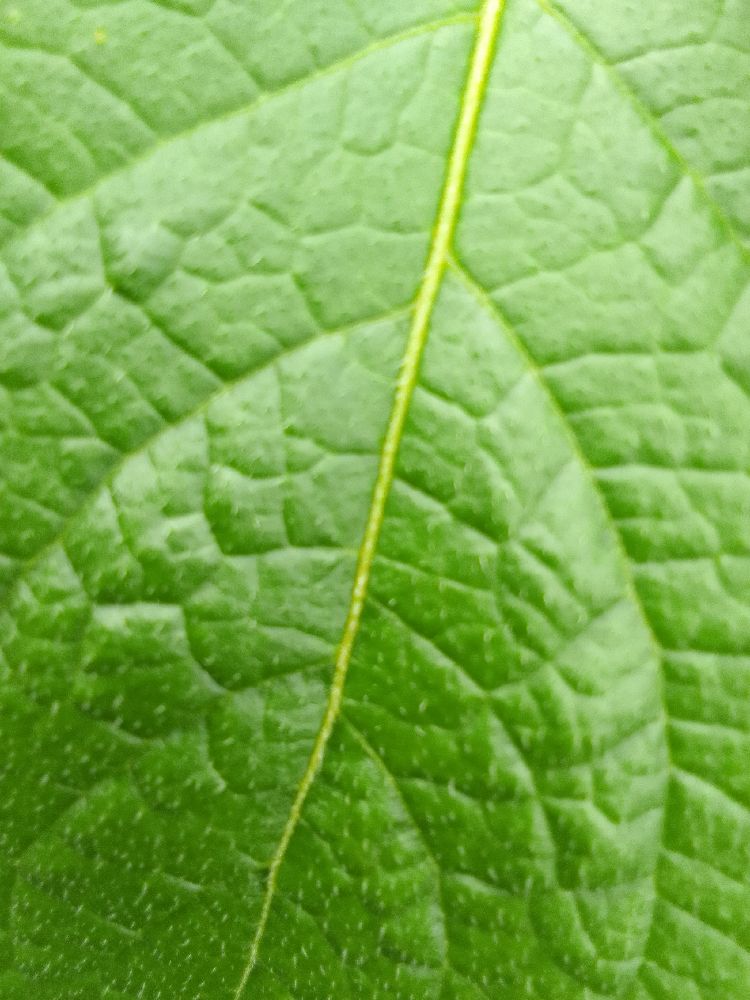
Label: Healthy